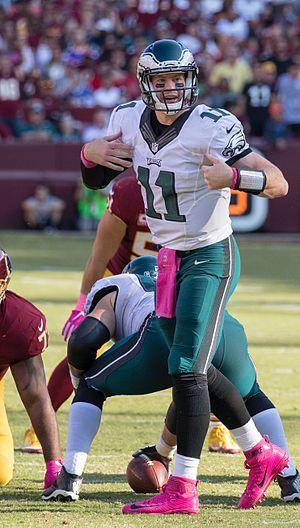
Carson James Wentz, né le 30 décembre 1992 à Raleigh, est un américain, joueur professionnel de football américain évoluant au poste de quarterback. Il joue actuellement au sein de la franchise des Eagles de Philadelphie en NFL.